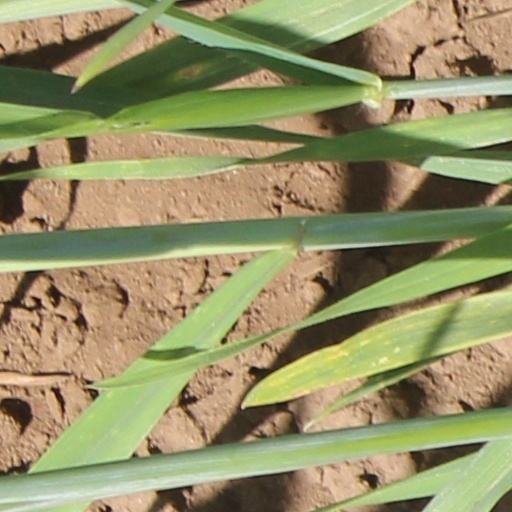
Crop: wheat